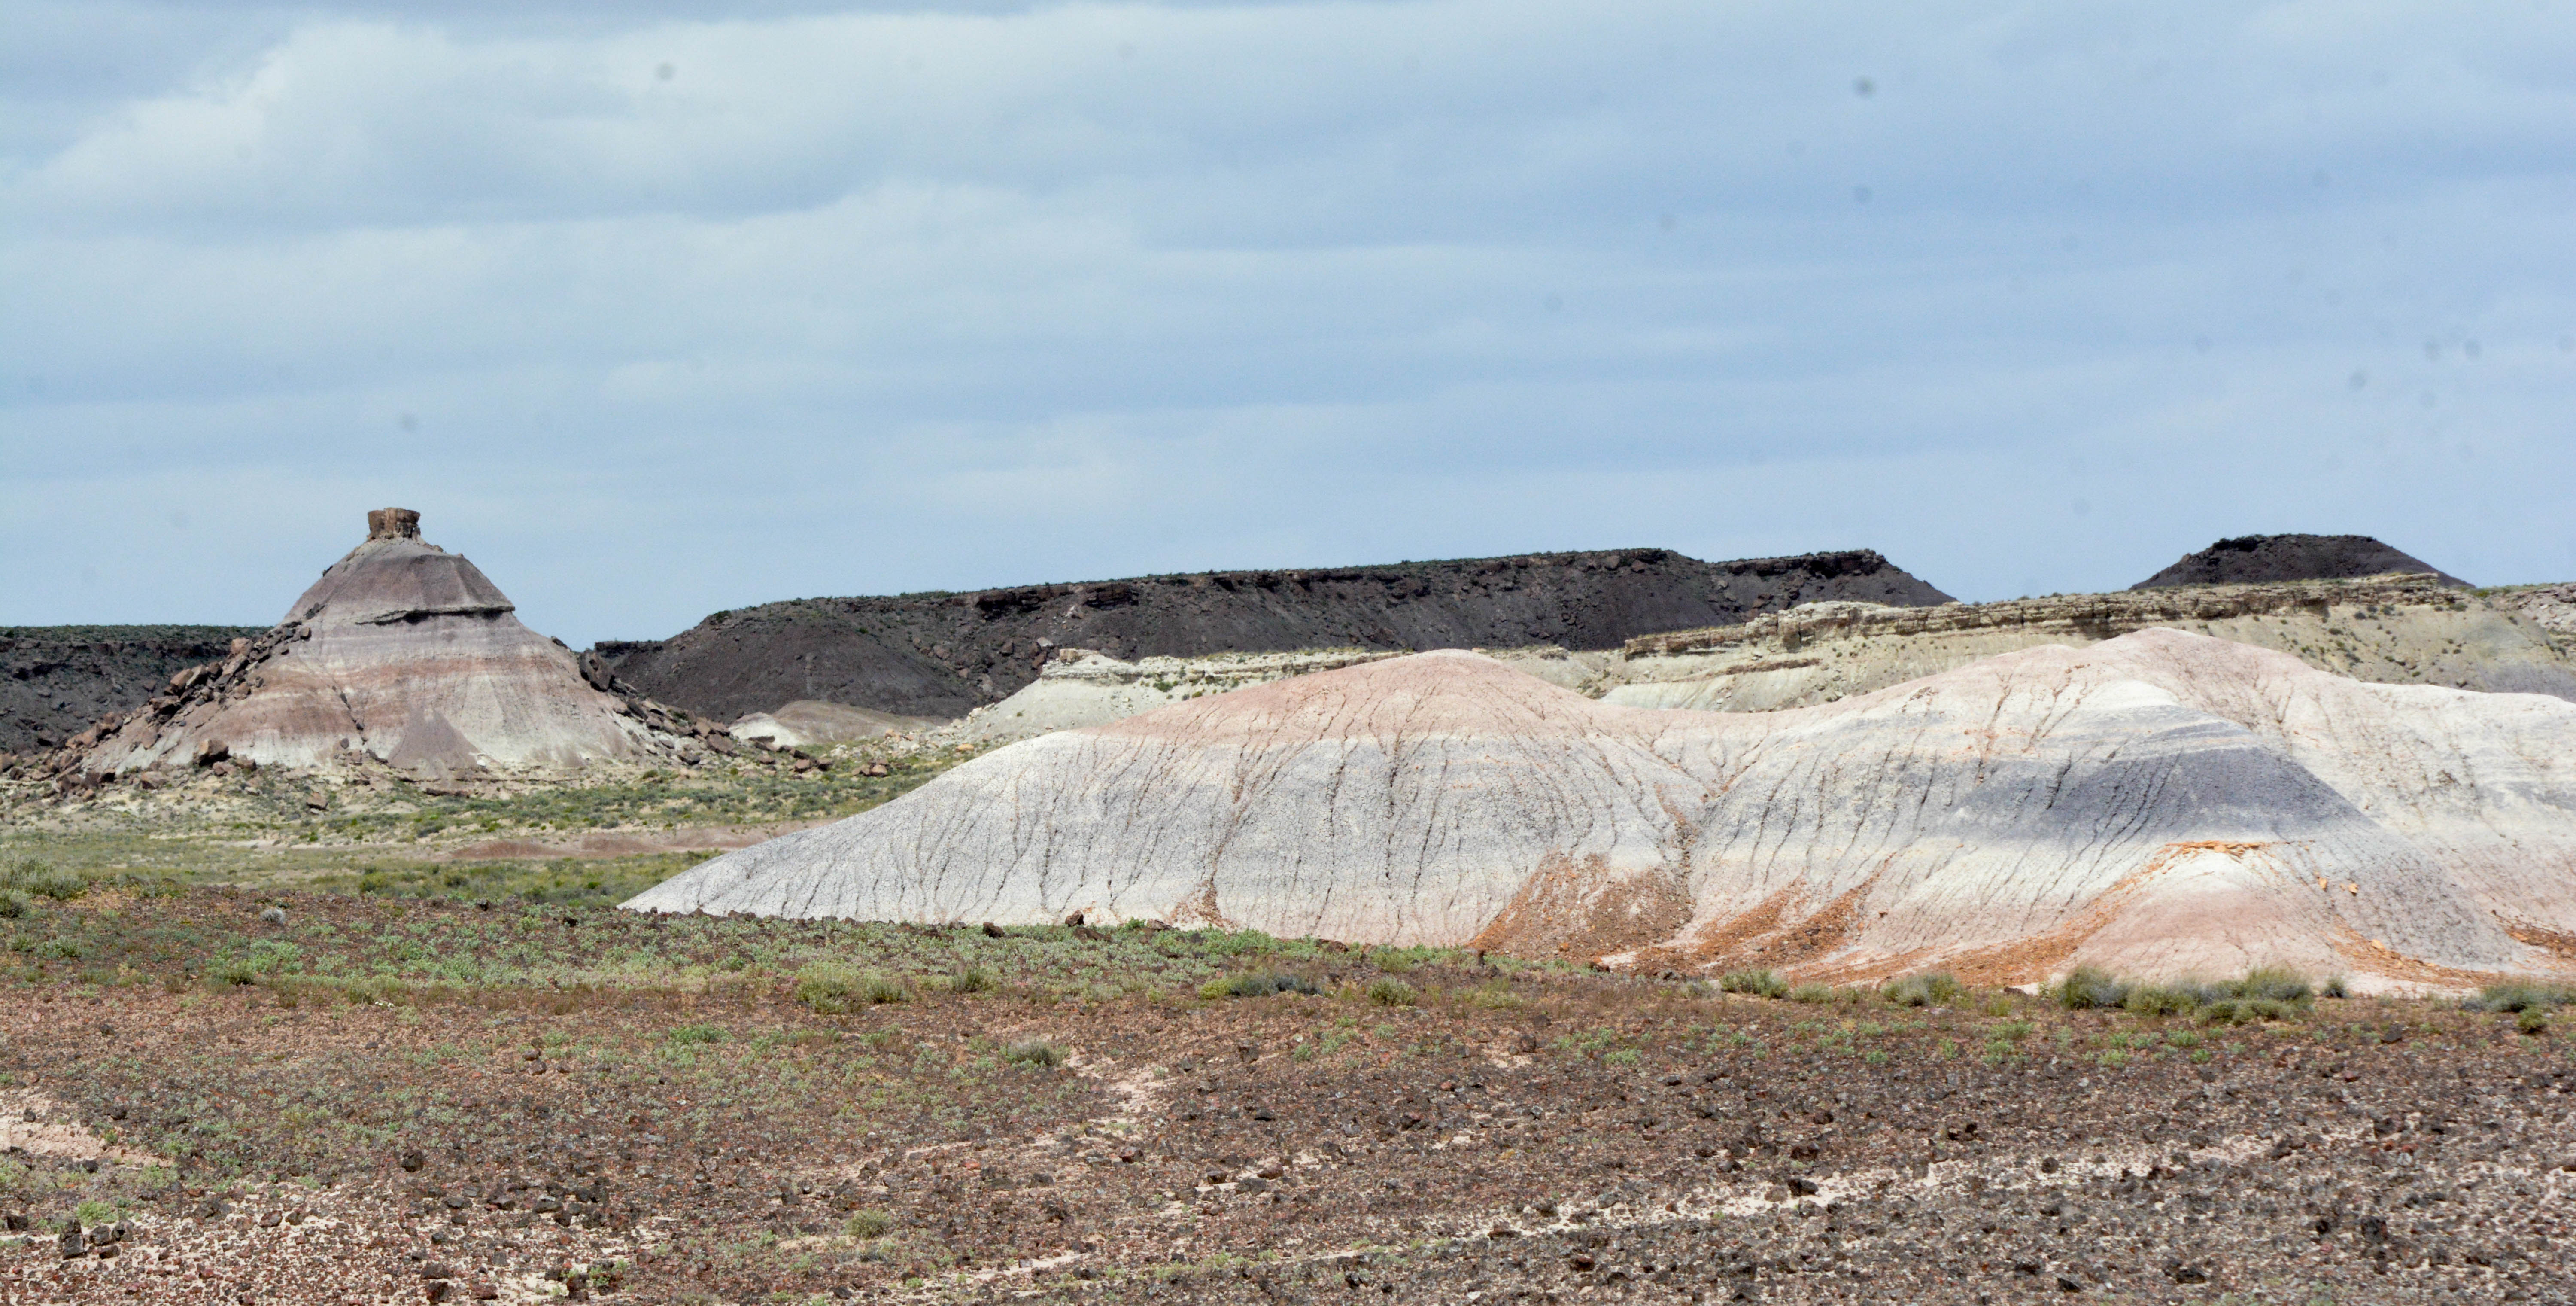
landscape, sea, coast, sand, rock, mountain, cliff, soil, terrain, geology, ruins, badlands, plateau, marccooper, painteddesert, petrifiedforest, route66, holbrook, arizonalandscape, quarry, mound, landform, geographical feature